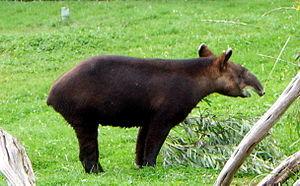
Le Tapir des montagnes ou Tapir des Andes est l'une des cinq espèces de tapir et le seul à vivre en dehors des forêts tropicales dans la nature.